MPR/DPR/DPD building

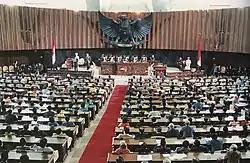
Suharto delivering his inauguration speech for the sixth time as president, 1993.

Construction was hampered due to the coup attempt on September 30, 1965. The CONEFO idea was soon abandoned after Sukarno's fall, but the building's construction was resumed based on the Decree of the Presidium of the Ampera Cabinet Number 79/U/Kep/11/1966 dated November 9, 1966, whose designation was changed for the MPR/DPR RI Building.